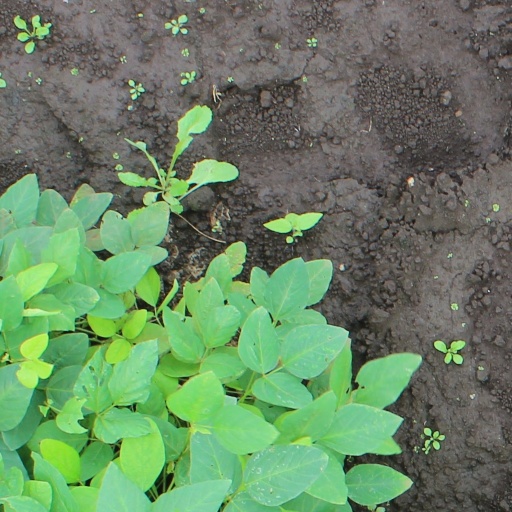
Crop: soybean